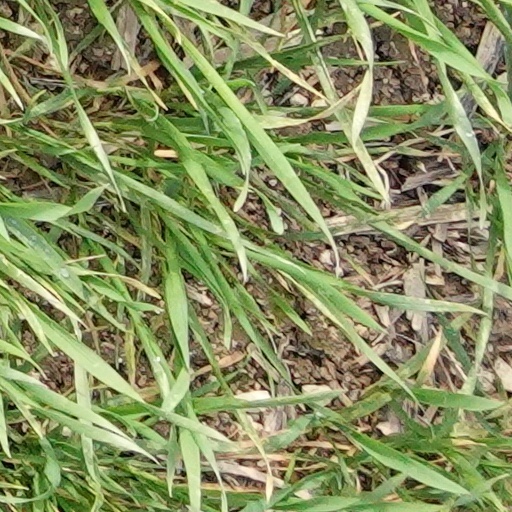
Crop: wheat